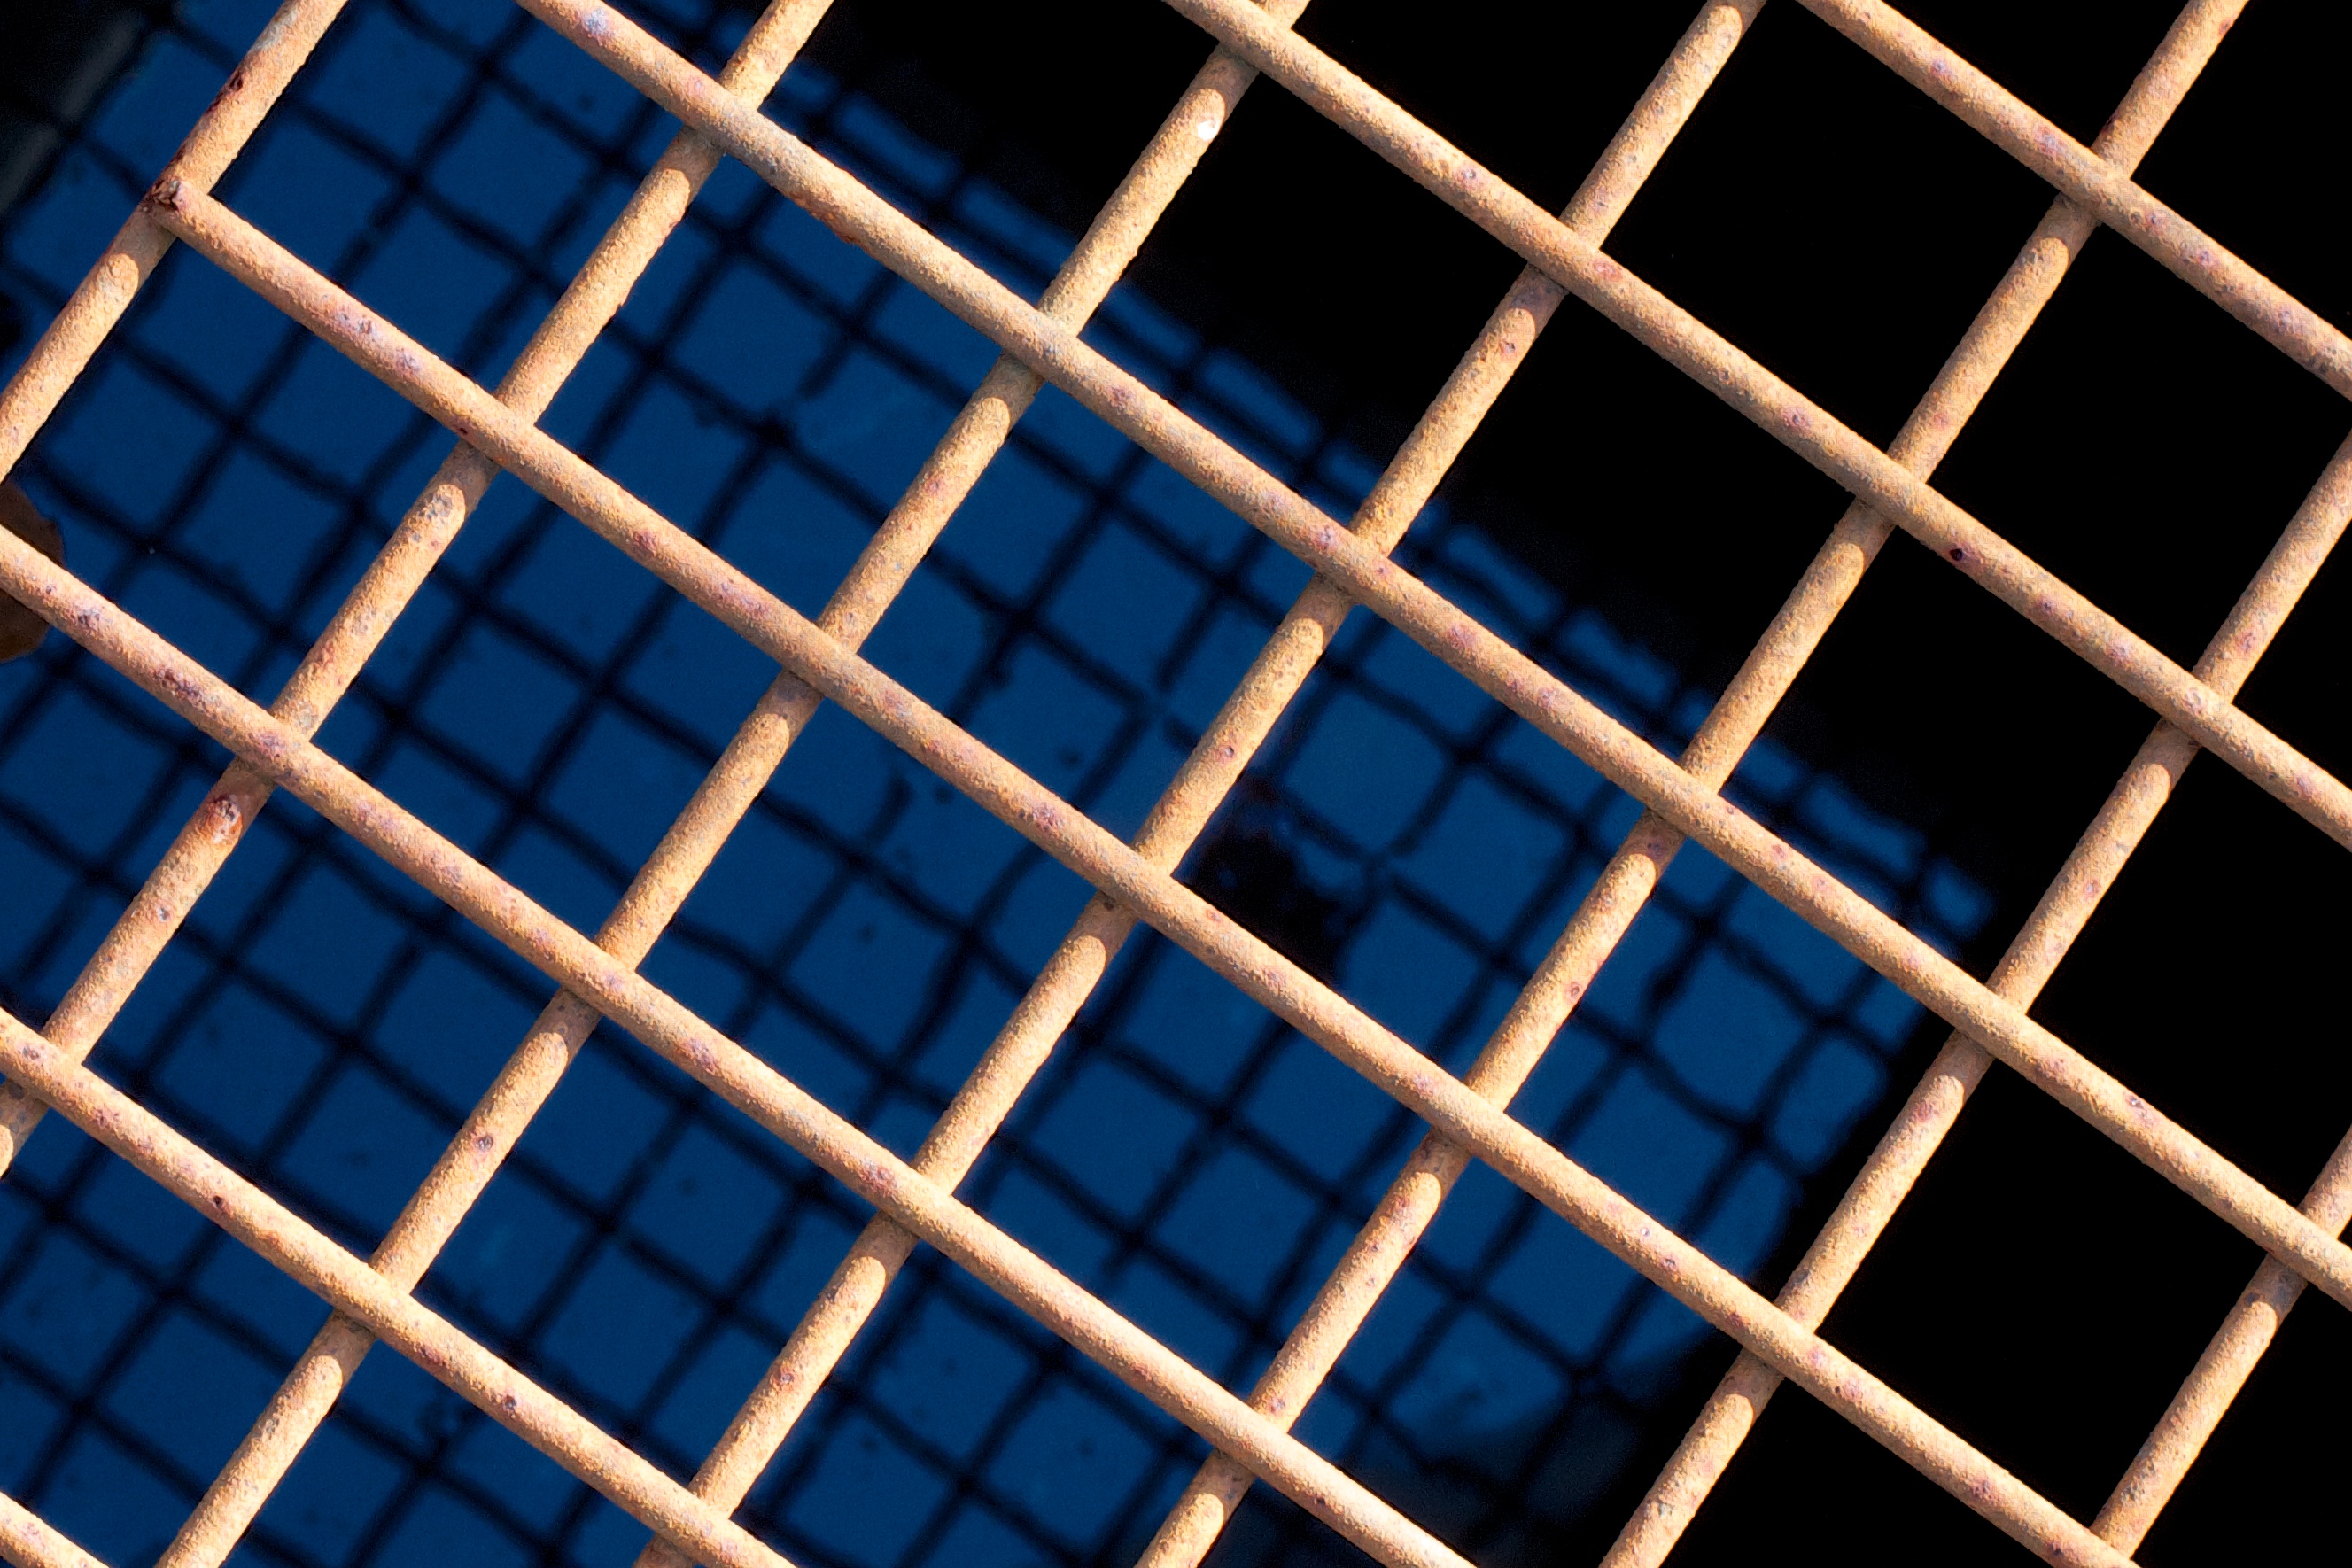
light, wood, window, wall, line, reflection, color, blue, symmetry, shape, window covering